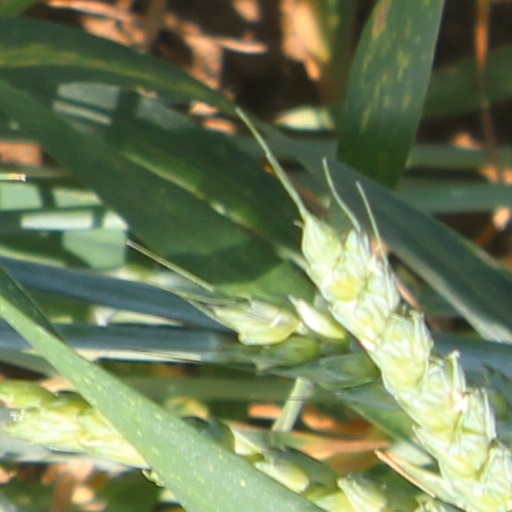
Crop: wheat